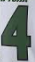
Number: 4